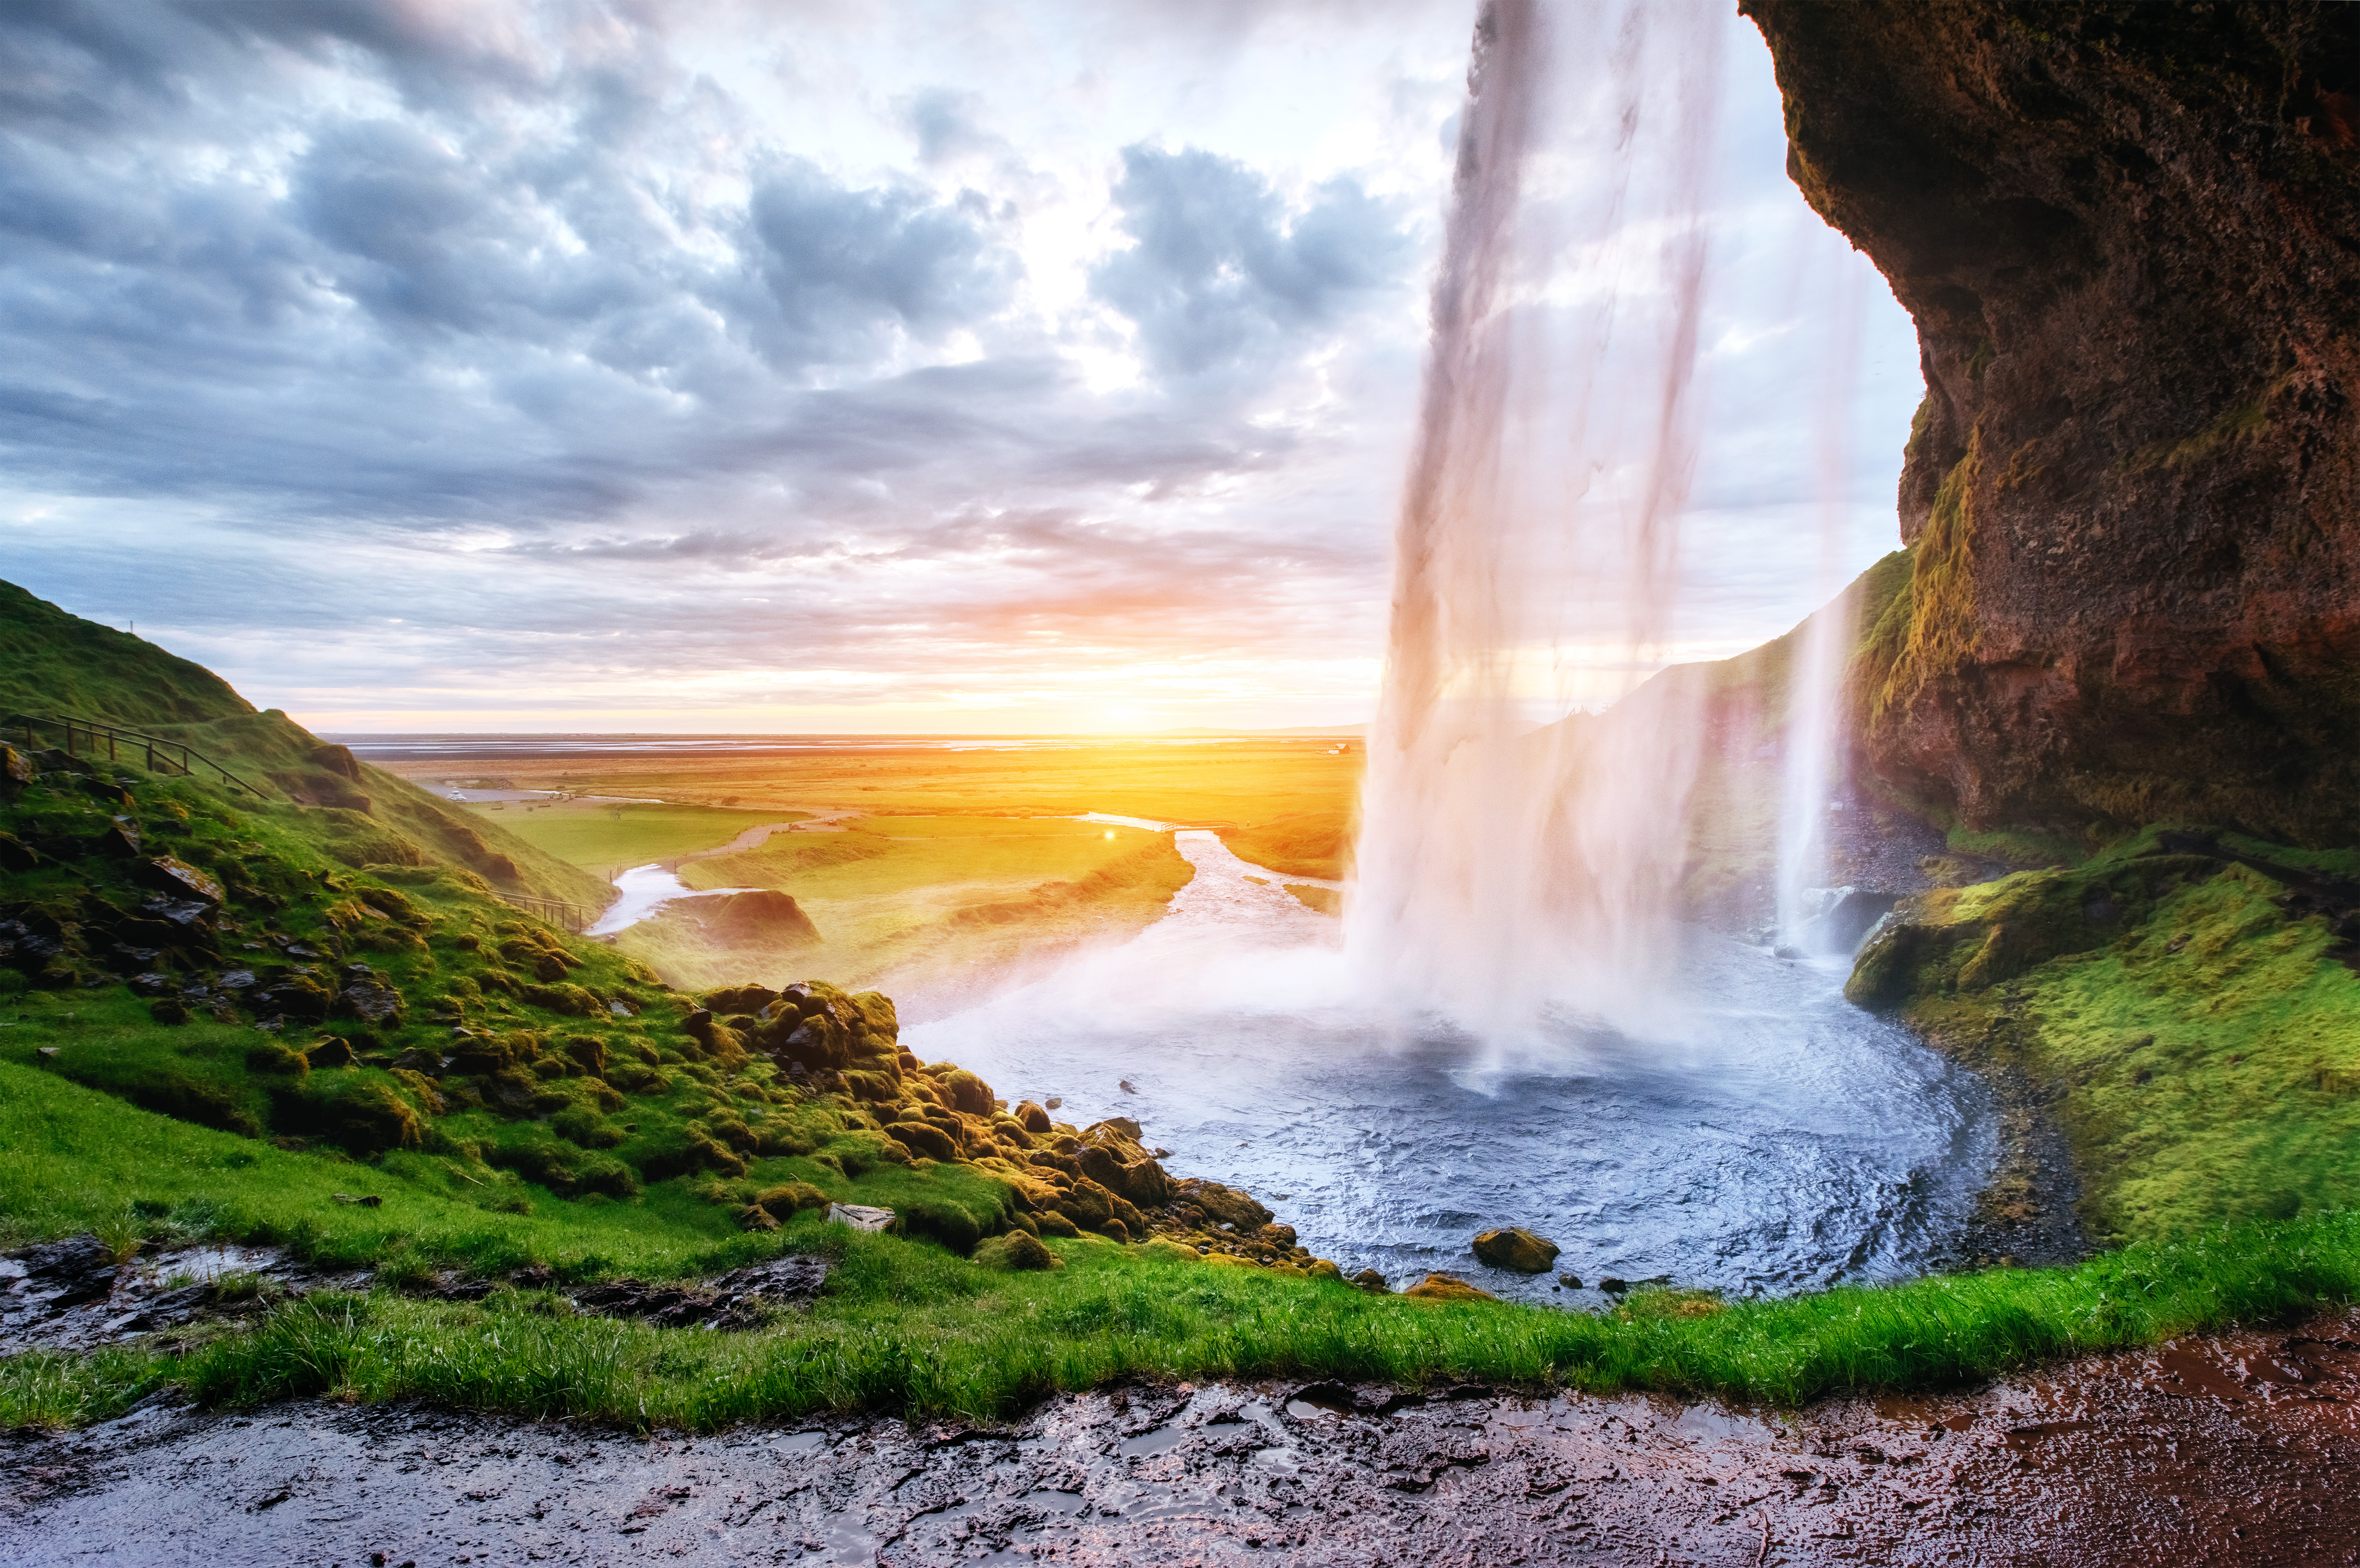
waterfall, nature, natural landscape, body of water, sky, water, water resources, watercourse, rock, landscape, cloud, formation, atmosphere, sunlight, water feature, terrain, mountain, river, cliff, meteorological phenomenon, world, sea, stream, national park, state park